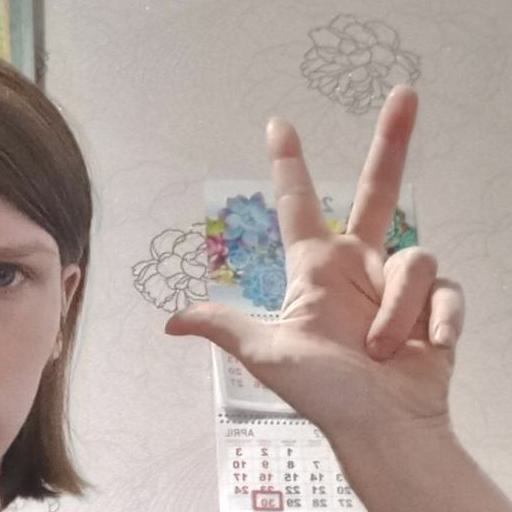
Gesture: three2